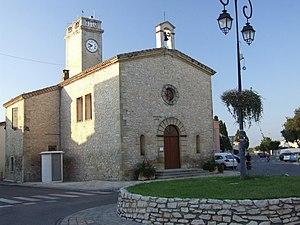
Aubord, est une commune française située dans le département du Gard, en région Occitanie.